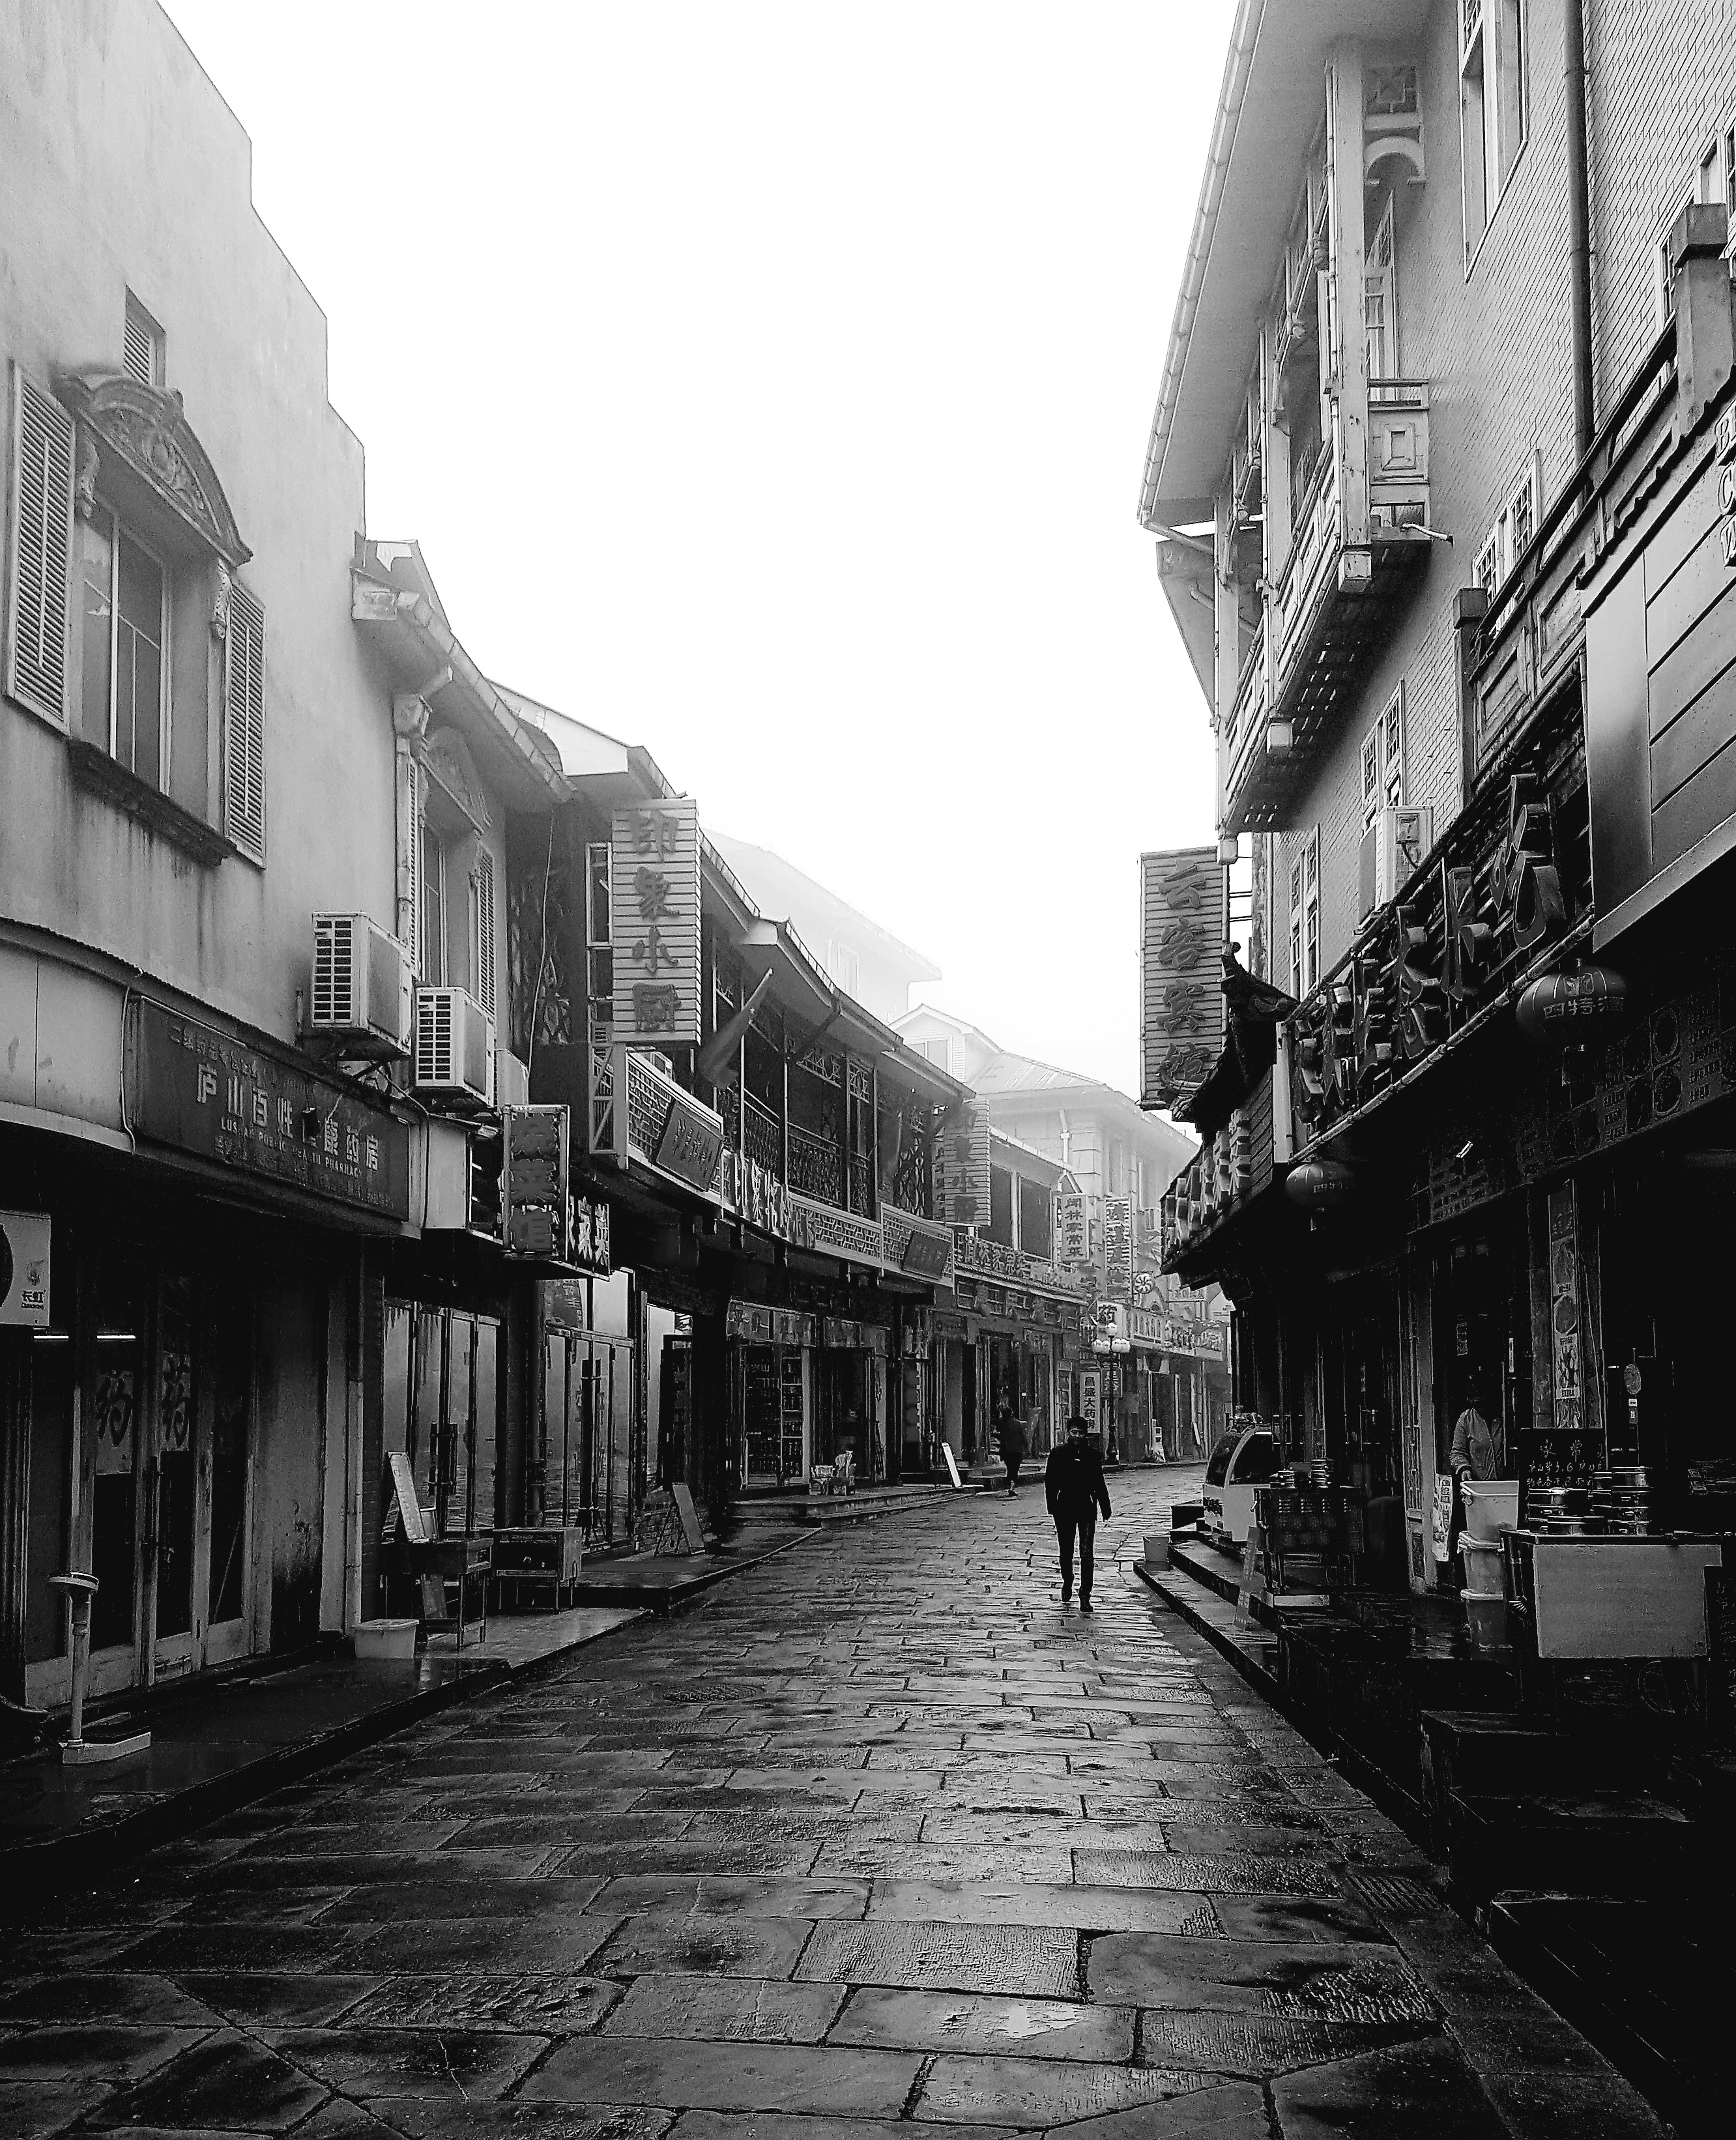
chinatown, china, black and white, street, old street, laneway, white, black, town, neighbourhood, monochrome, road, alley, urban area, monochrome photography, sky, human settlement, building, infrastructure, architecture, city, photography, cobblestone, atmosphere, metropolis, lane, pedestrian, house, downtown, thoroughfare, history, nonbuilding structure, style, road surface